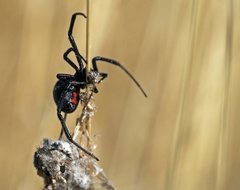
Species: Lactrodectus_hesperus